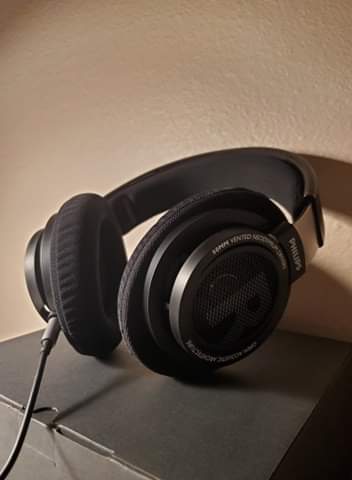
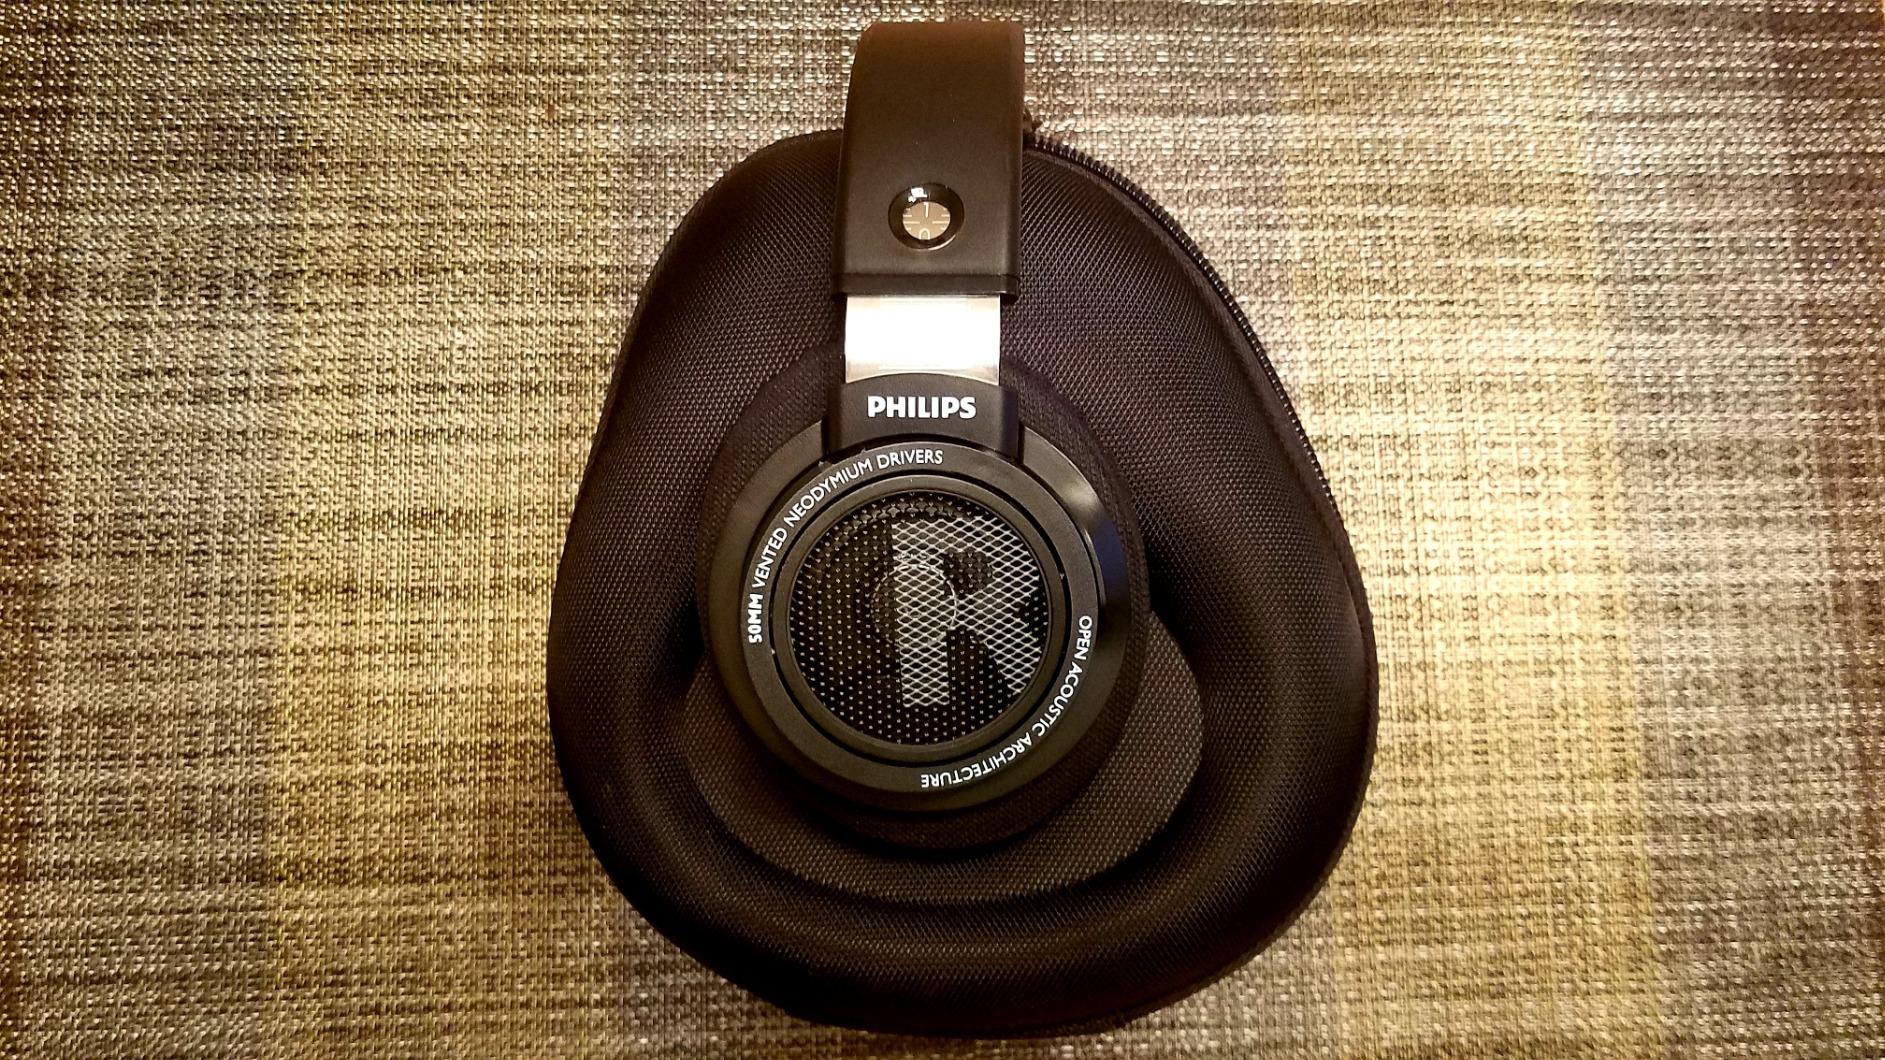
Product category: headphones
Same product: yes